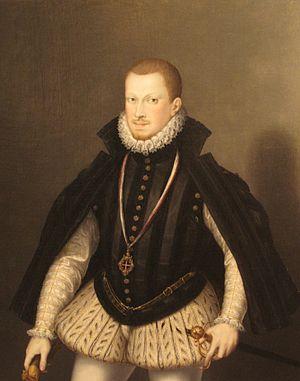
Alonso Sánchez Coello, était un peintre espagnol.
Thomas de Jésus de Andrade, né en 1529 à Lisbonne et mort au Maroc, le 17 avril 1582, est un religieux de l'ordre des Ermites de saint Augustin. Écrivain mystique et réformateur, il est probablement l'auteur spirituel le plus célèbre du Portugal.
La rumeur de survie, ou légende survivantiste, est le plus souvent une légende ou une croyance se développant à l'occasion de la disparition d'un personnage illustre et colportant qu'il est en réalité toujours vivant, caché volontairement ou enfermé. Aucune des rumeurs de survie « historiques » n'a été confirmée. Et quand la science moderne, notamment par les analyses d'ADN, a pu résoudre l'énigme, la légende n'a pas pour autant nécessairement pris fin.